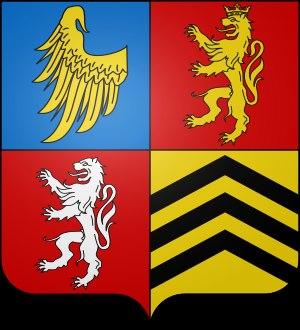
La famille Alaman est une famille médiévale du comté de Toulouse, qui a connu son apogée au cours du XIIIᵉ siècle, avant de s'éteindre au XIVᵉ siècle.